Rosebud (The Simpsons)

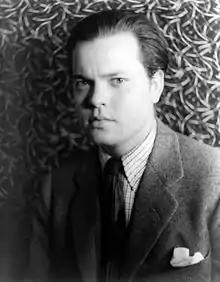
Much of the episode is a parody of the Orson Welles film "Citizen Kane"

The episode is largely a parody of Orson Welles' "Citizen Kane" (1941). The title is a reference to Charles Foster Kane's dying word, "Rosebud". The teddy bear Bobo is a substitute for Rosebud in this episode; the young Burns discards it in the snow when offered a new life of riches and power. The scene where he drops a snow globe while whispering the name of his lost toy parodies Kane's death scene at the start of the film. Smithers fantasising about Mr. Burns singing "Happy Birthday" to him is a reference to Marilyn Monroe, who famously sang the song to John F. Kennedy shortly before their deaths. The guards outside Burns's manor have the same chant as the Wicked Witch of the West's guards in "The Wizard of Oz" (1939). After the Ramones' performance, Burns orders Smithers to "have The Rolling Stones killed". Smithers reminds Burns of his possessions: "King Arthur's Excalibur, the only existing nude photo of Mark Twain, that rare first draft of the Constitution with the word 'suckers' in it..." In his imaginary recording studio, Homer records the 'Two All-beef Patties' jingle which lists the ingredients of a Big Mac.